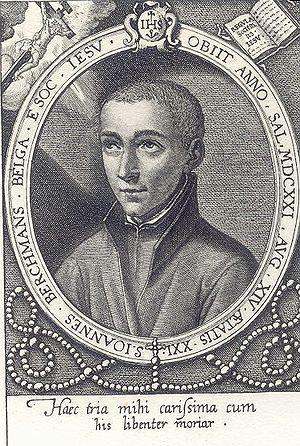
Cette liste de saints concerne les saints et les bienheureux, reconnus comme tels par l'Église catholique, ayant vécu au XVIIᵉ siècle.